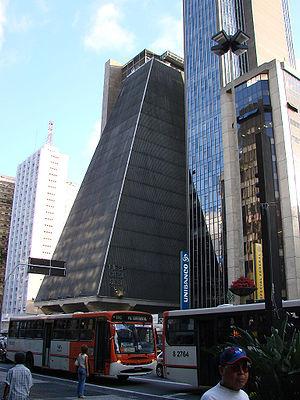
L’avenue Paulista est l’une des plus grandes et célèbres avenues de la ville de São Paulo au Brésil.